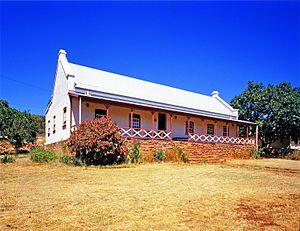
Rustenburg est une ville de la province du Nord-Ouest, dans la région ouest du Transvaal, en Afrique du Sud. Elle est l'une des neuf villes qui accueillirent la Coupe du monde de football de 2010 et elle figura à nouveau parmi les cinq villes qui accueillirent la Coupe d'Afrique de Football en 2013.
Stephanus Johannes Paulus « Paul » Kruger est un chef militaire, un homme politique et un chef d'État boer qui fut président de la République sud-africaine de 1883 à 1902. Généralement surnommé Oom Paul ou encore Mamelodi, il a représenté l'incarnation du nationalisme boer en lutte contre le Royaume-Uni durant la seconde guerre des Boers entre 1899 et 1902.